Heart

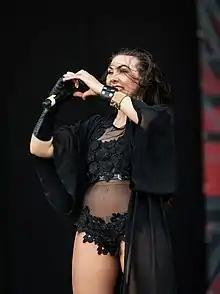
Elize Ryd making a heart sign at a concert in 2018

Humans have known about the heart since ancient times, although its precise function and anatomy were not clearly understood. From the primarily religious views of earlier societies towards the heart, ancient Greeks are considered to have been the primary seat of scientific understanding of the heart in the ancient world. Aristotle considered the heart to be the organ responsible for creating blood; Plato considered the heart as the source of circulating blood and Hippocrates noted blood circulating cyclically from the body through the heart to the lungs. Erasistratos (304–250 BCE) noted the heart as a pump, causing dilation of blood vessels, and noted that arteries and veins both radiate from the heart, becoming progressively smaller with distance, although he believed they were filled with air and not blood. He also discovered the heart valves.